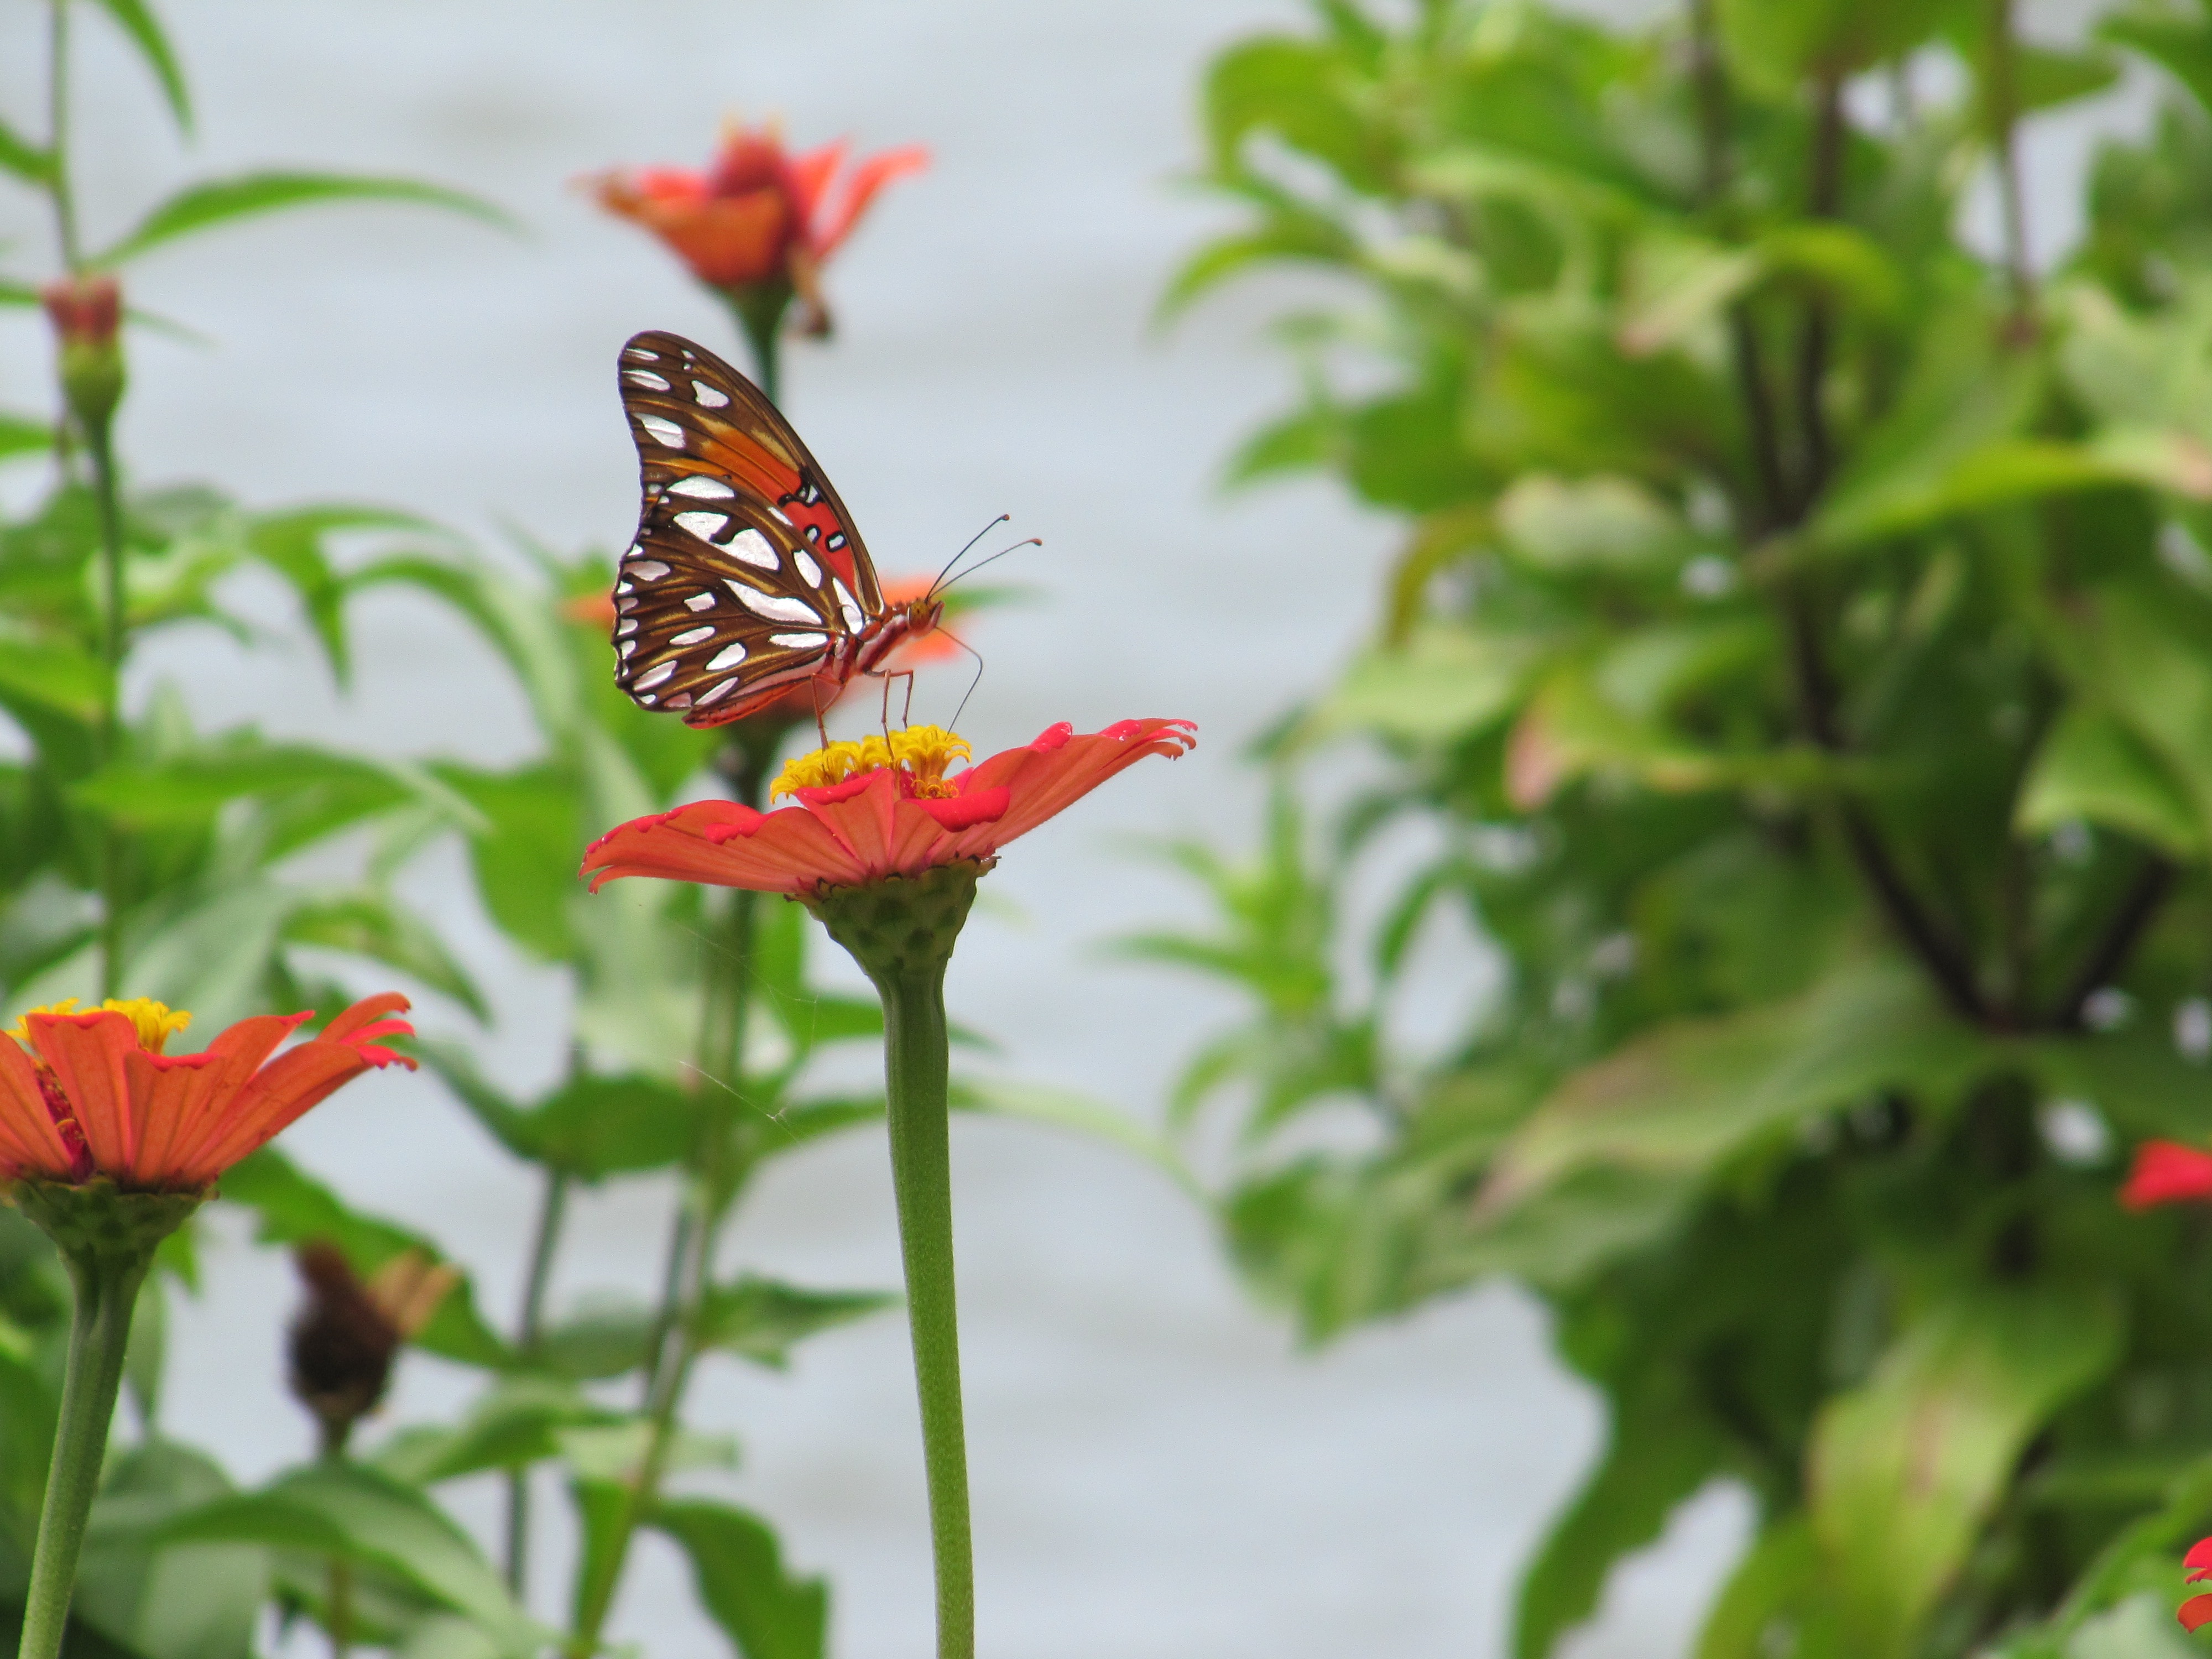
nature, flower, insect, balance, botany, butterfly, flora, fauna, invertebrate, monarch butterfly, nectar, macro photography, pollinator, moths and butterflies